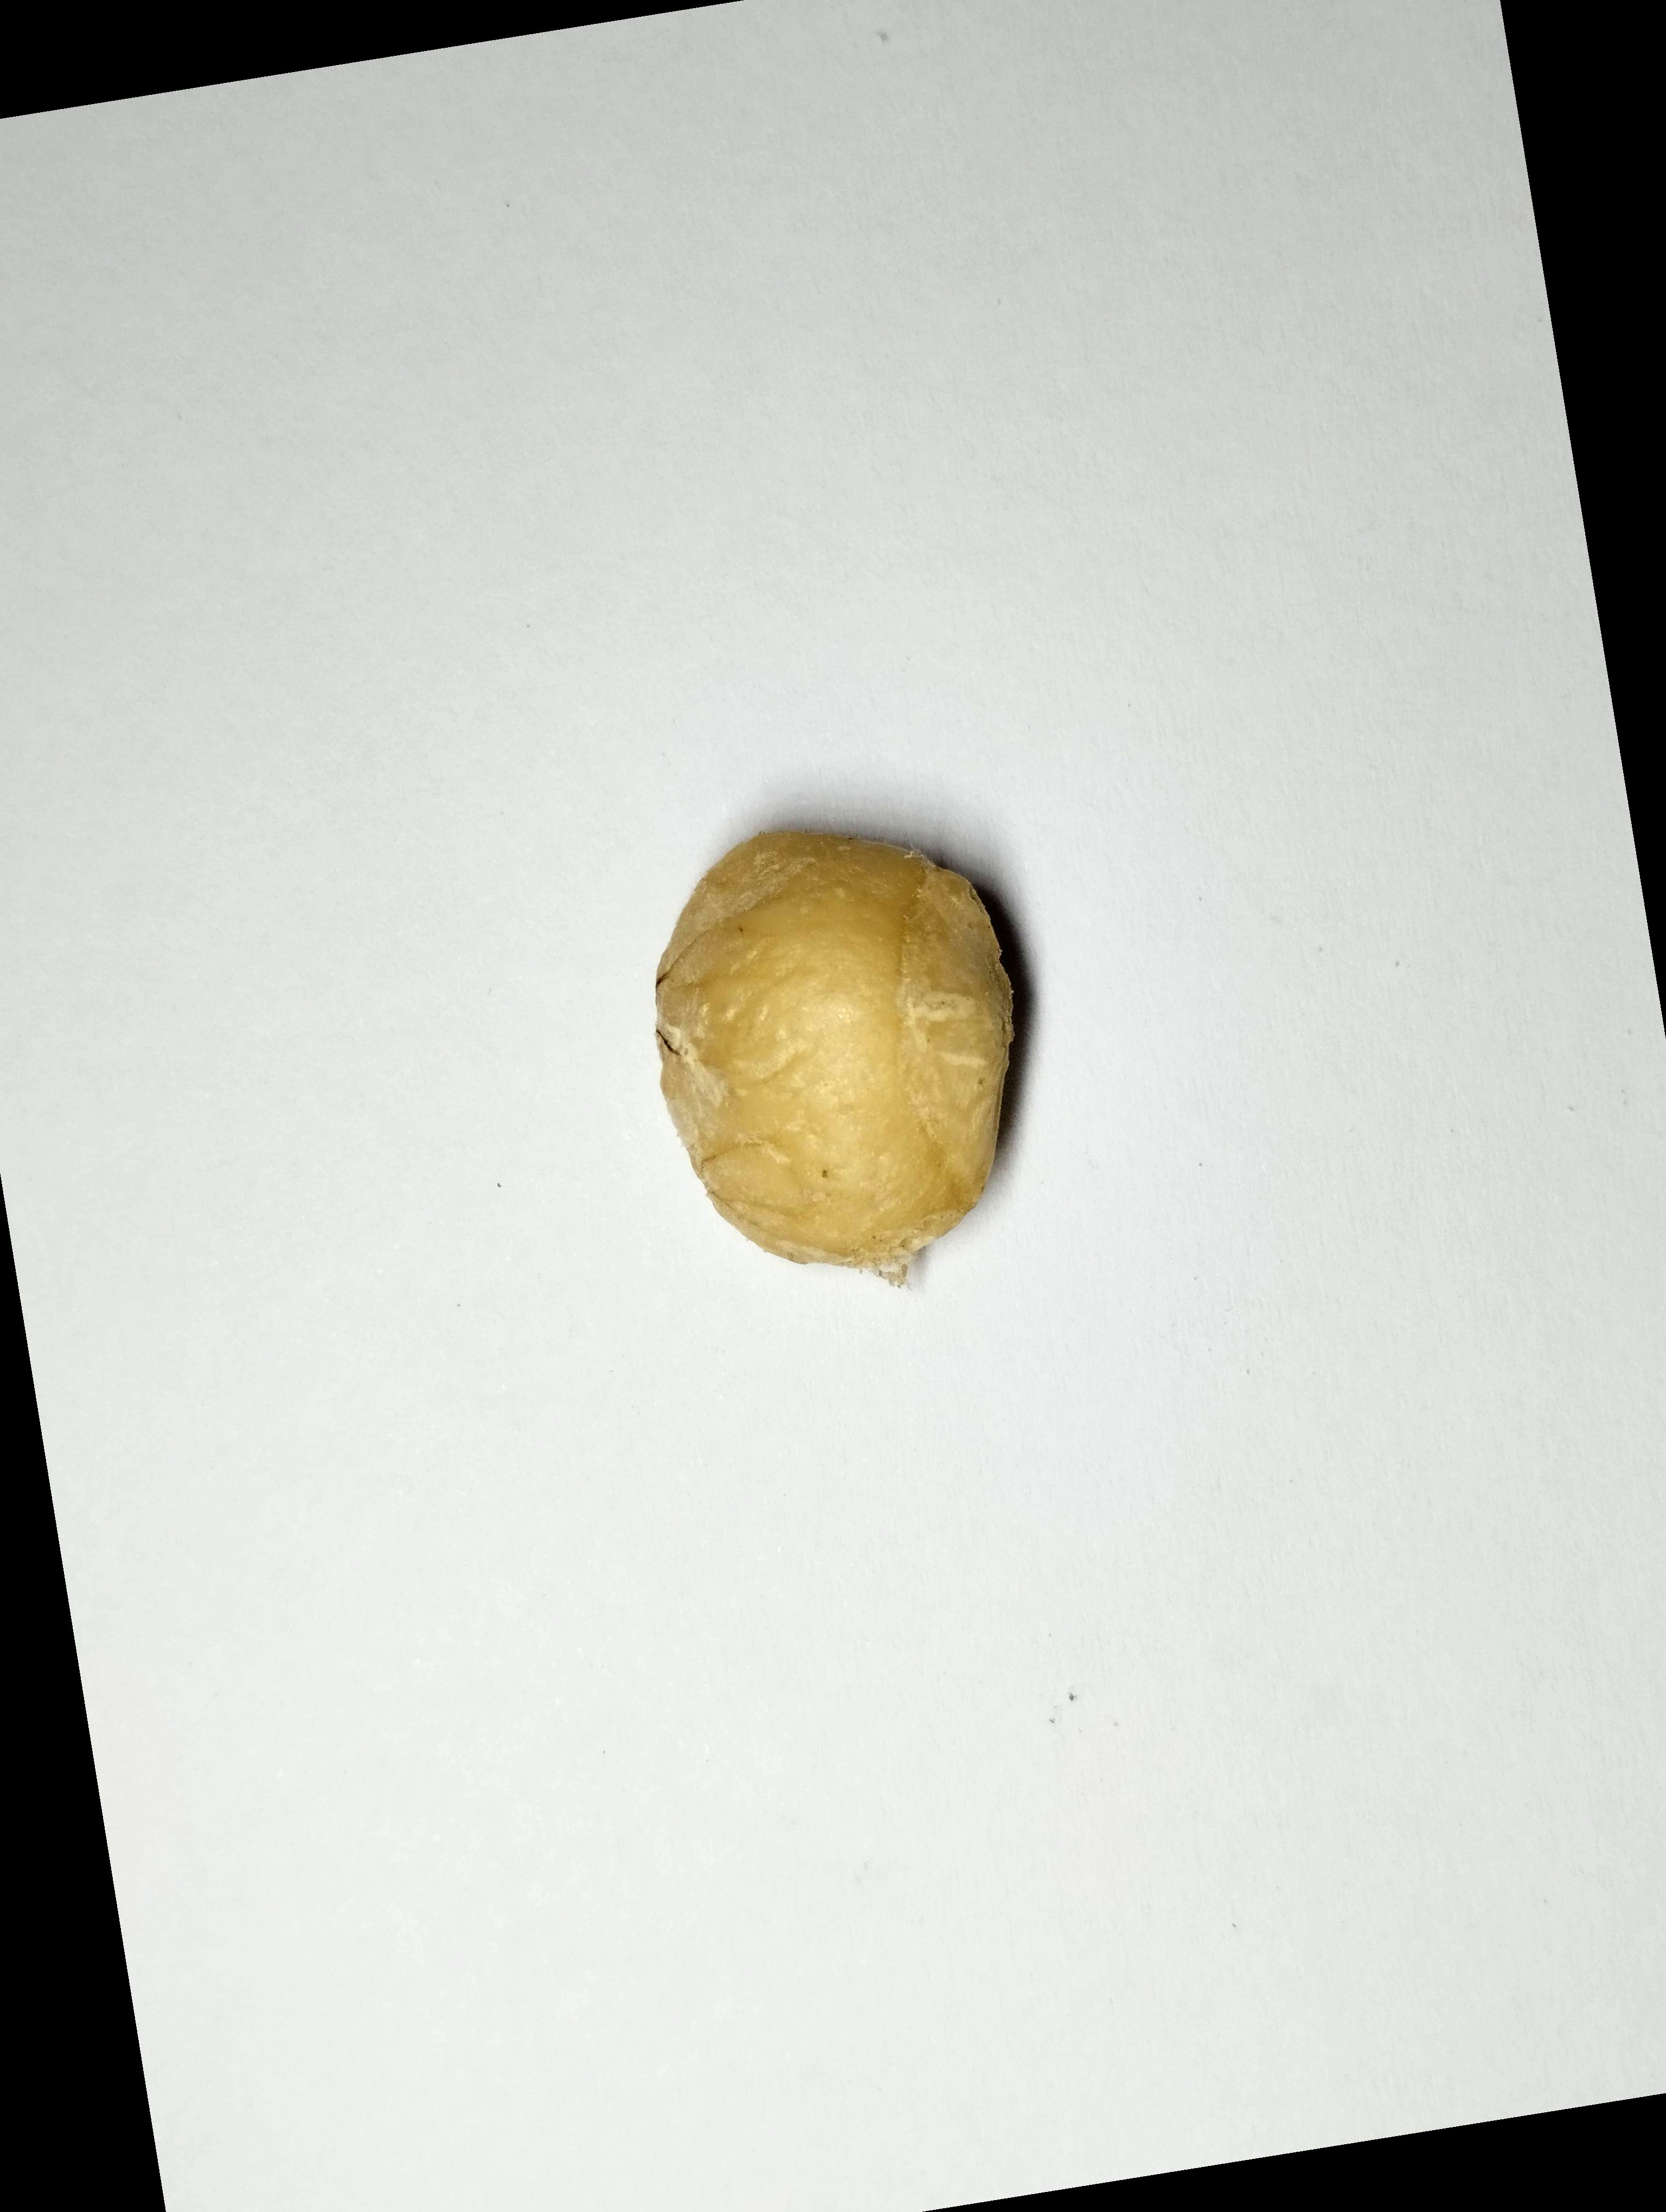
Label: bagus (good seed)